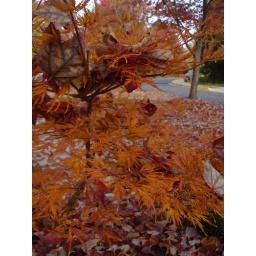
This is a dwarf Japanese Maple in front of the house. The leaves turn a beautiful orange and red in the fall.